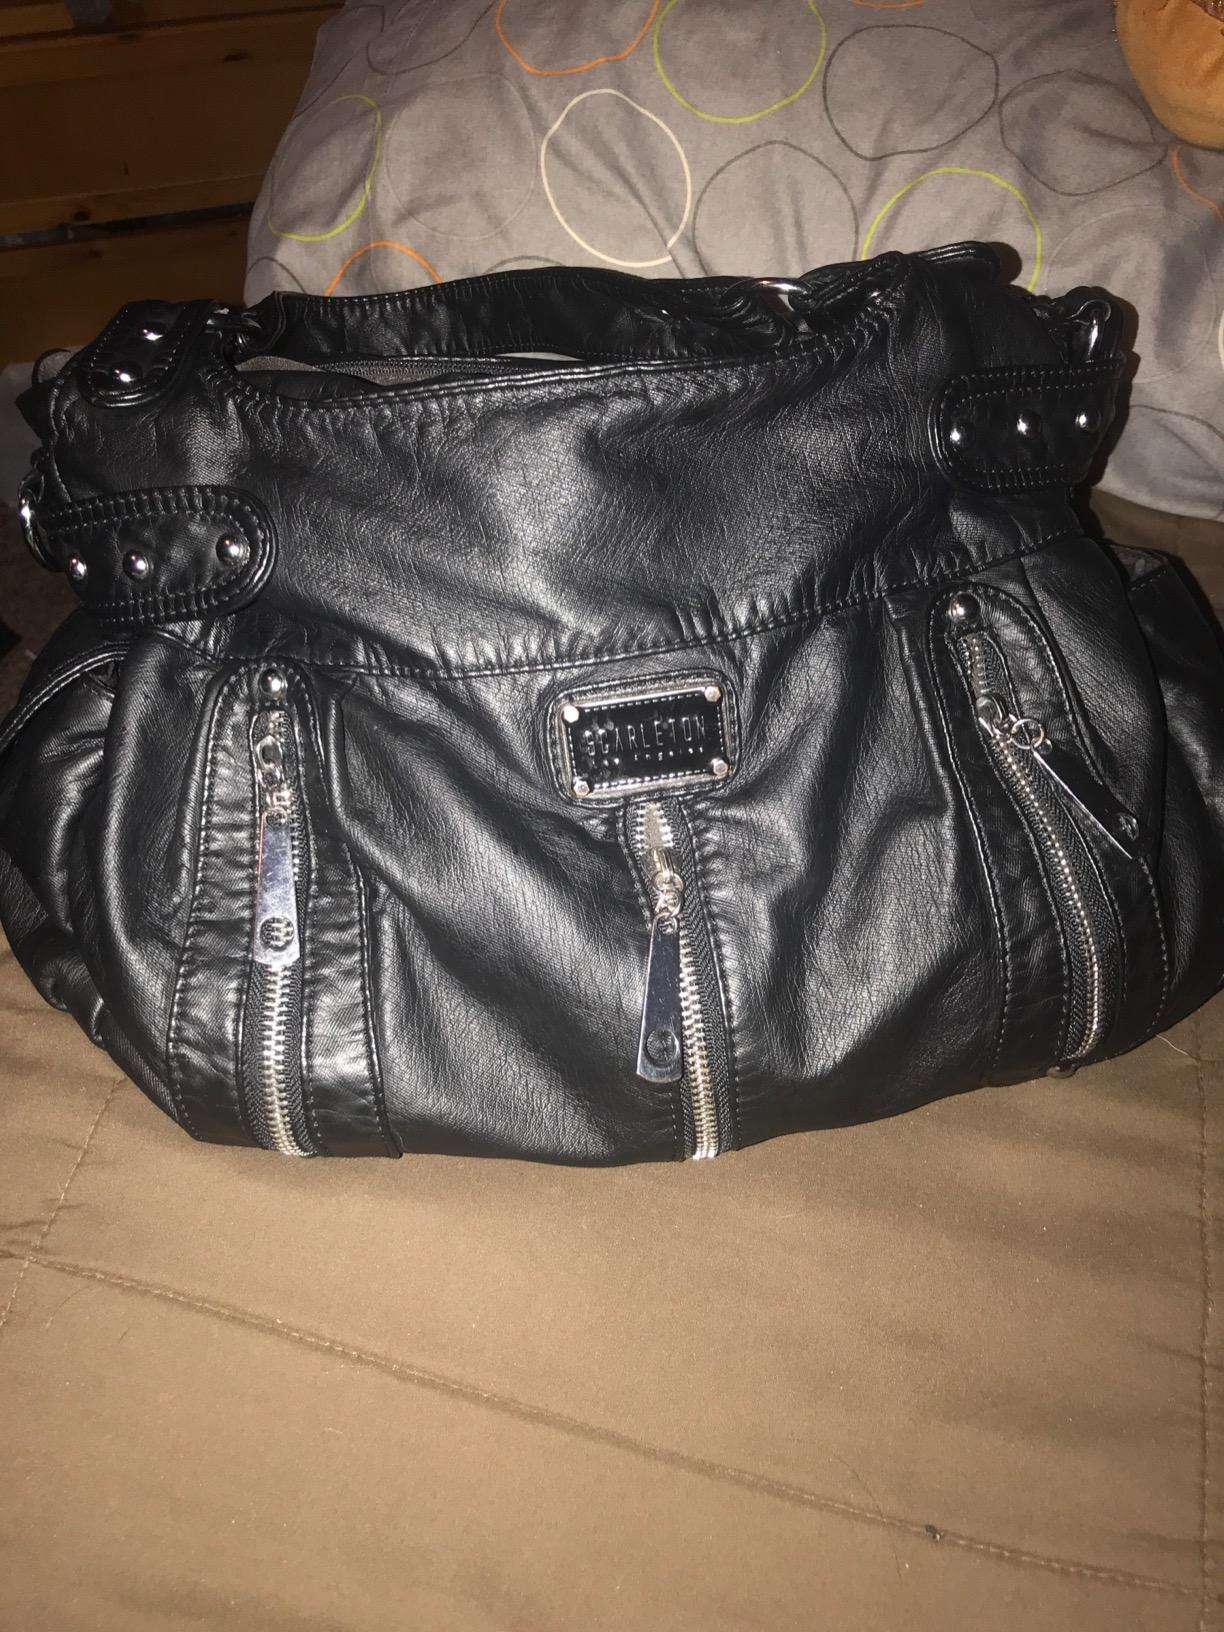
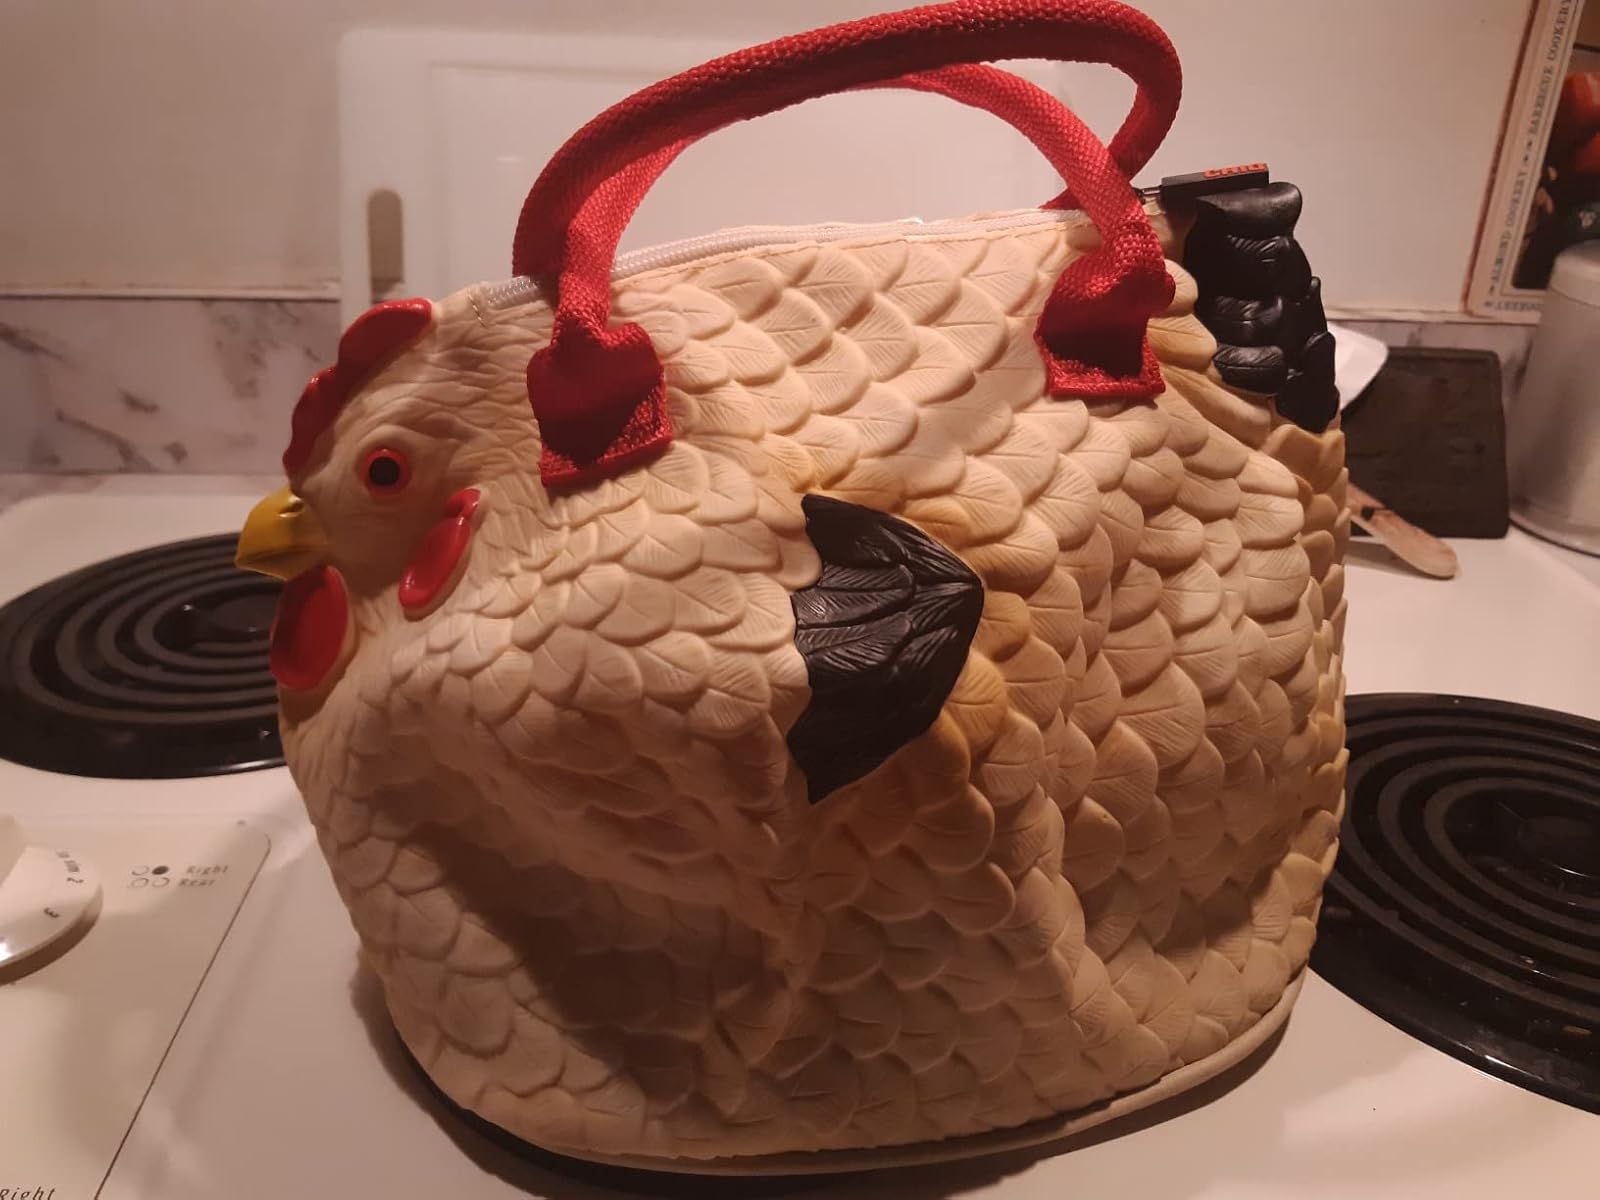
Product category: accessories_handbag
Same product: no